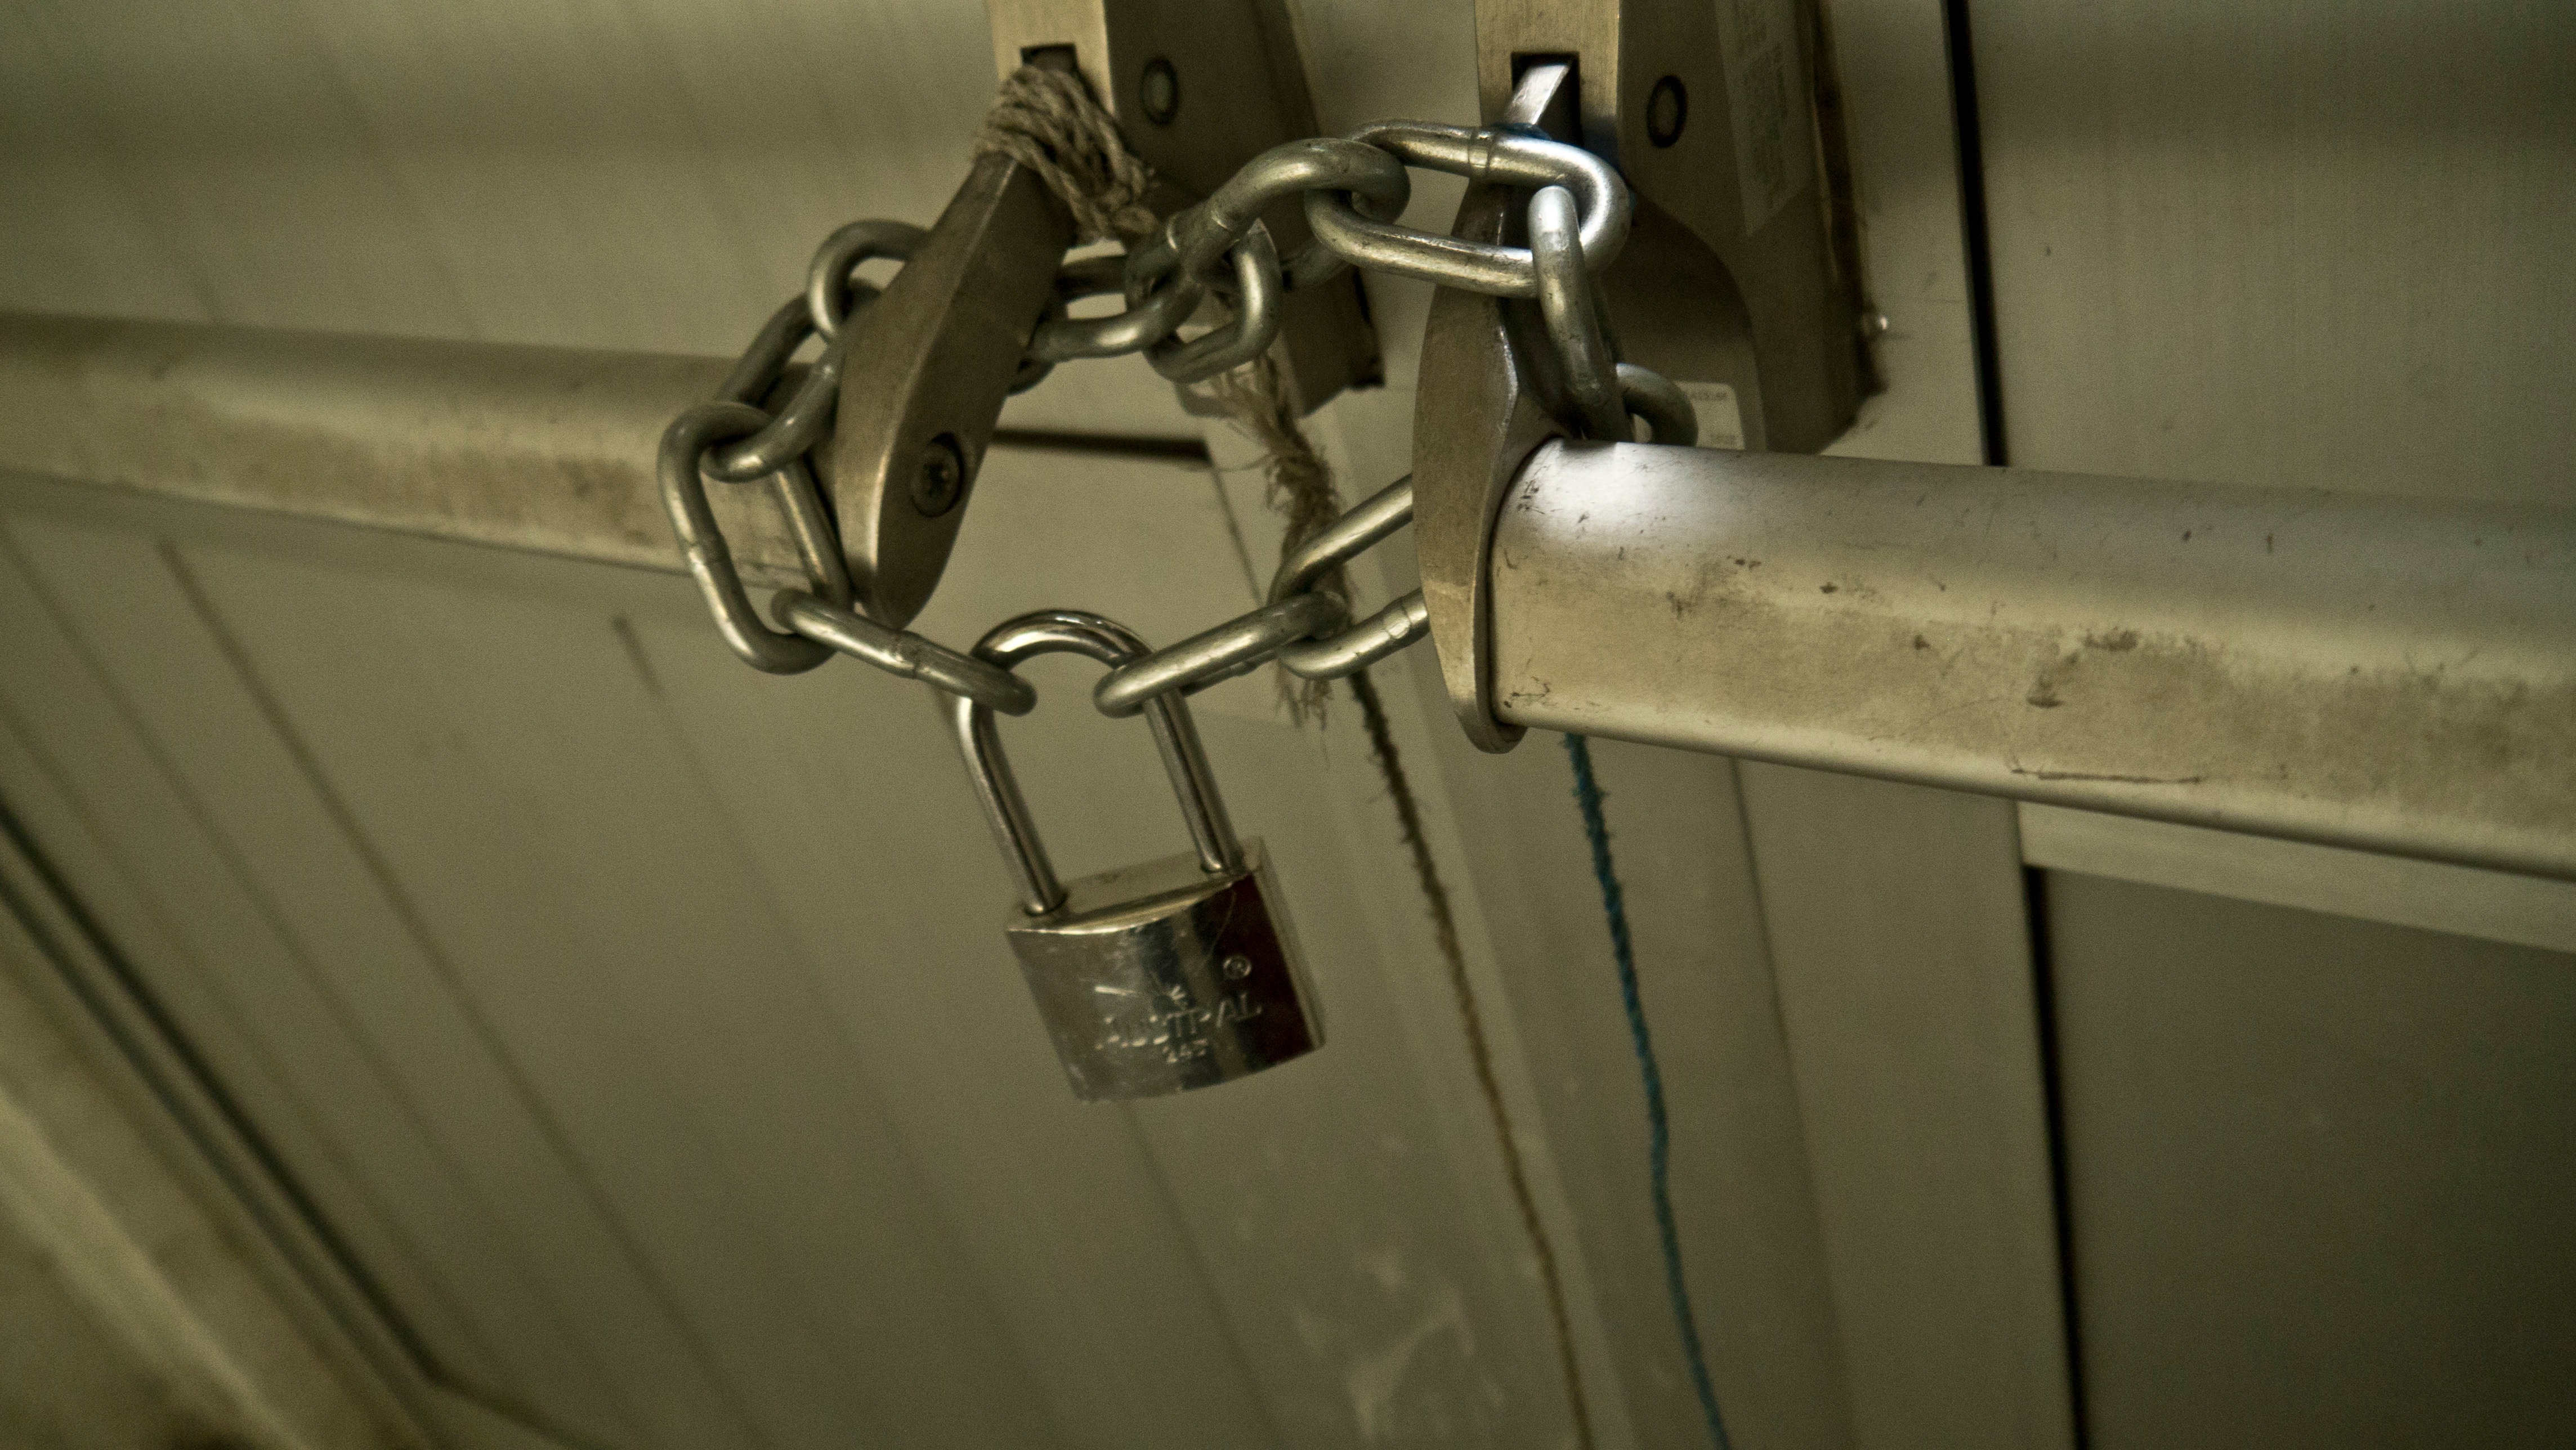
room, tap, plumbing fixture